Welch Regiment

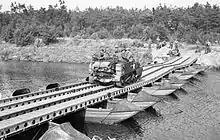
Universal Carriers of the 1/5th Battalion, Welch Regiment crossing the Meuse into the Netherlands, 20 September 1944.

The 1st Battalion moved to Palestine in 1939 to play its part in operations connected with the 1936–39 Arab revolt in Palestine. The battalion first saw action in the Western Desert Campaign of 1940. The 1st Battalion landed in Crete in February but was overwhelmed by the enemy in fighting at Souda Bay in Chania and Sphakia Beach and had to be evacuated by the Royal Navy. Eventually the 1st Battalion was reformed in Egypt and joined the 5th Indian Infantry Brigade, part of the 4th Indian Infantry Division and moved back again to the Western Desert. In Crete alone the battalion had lost nearly 250 dead, with 400 being captured and the battalion was reduced to a mere 7 officers and 161 other ranks. They received a large draft of 700 officers and men. After heavy fighting in the area of Benghazi the 1st Battalion was again overrun in mid-1942 and again suffered heavy casualties when Erwin Rommel's Afrika Korps swept through Cyrenaica and Libya in the First Battle of El Alamein. Following a period of rest and training in Egypt and the Sudan the 1st Battalion was re-organized in early 1943 as 34th (Welch) Beach Brick and in July landed with the 50th (Northumbrian) Infantry Division, part of General Bernard Montgomery's British Eighth Army, during the invasion of Sicily in July.